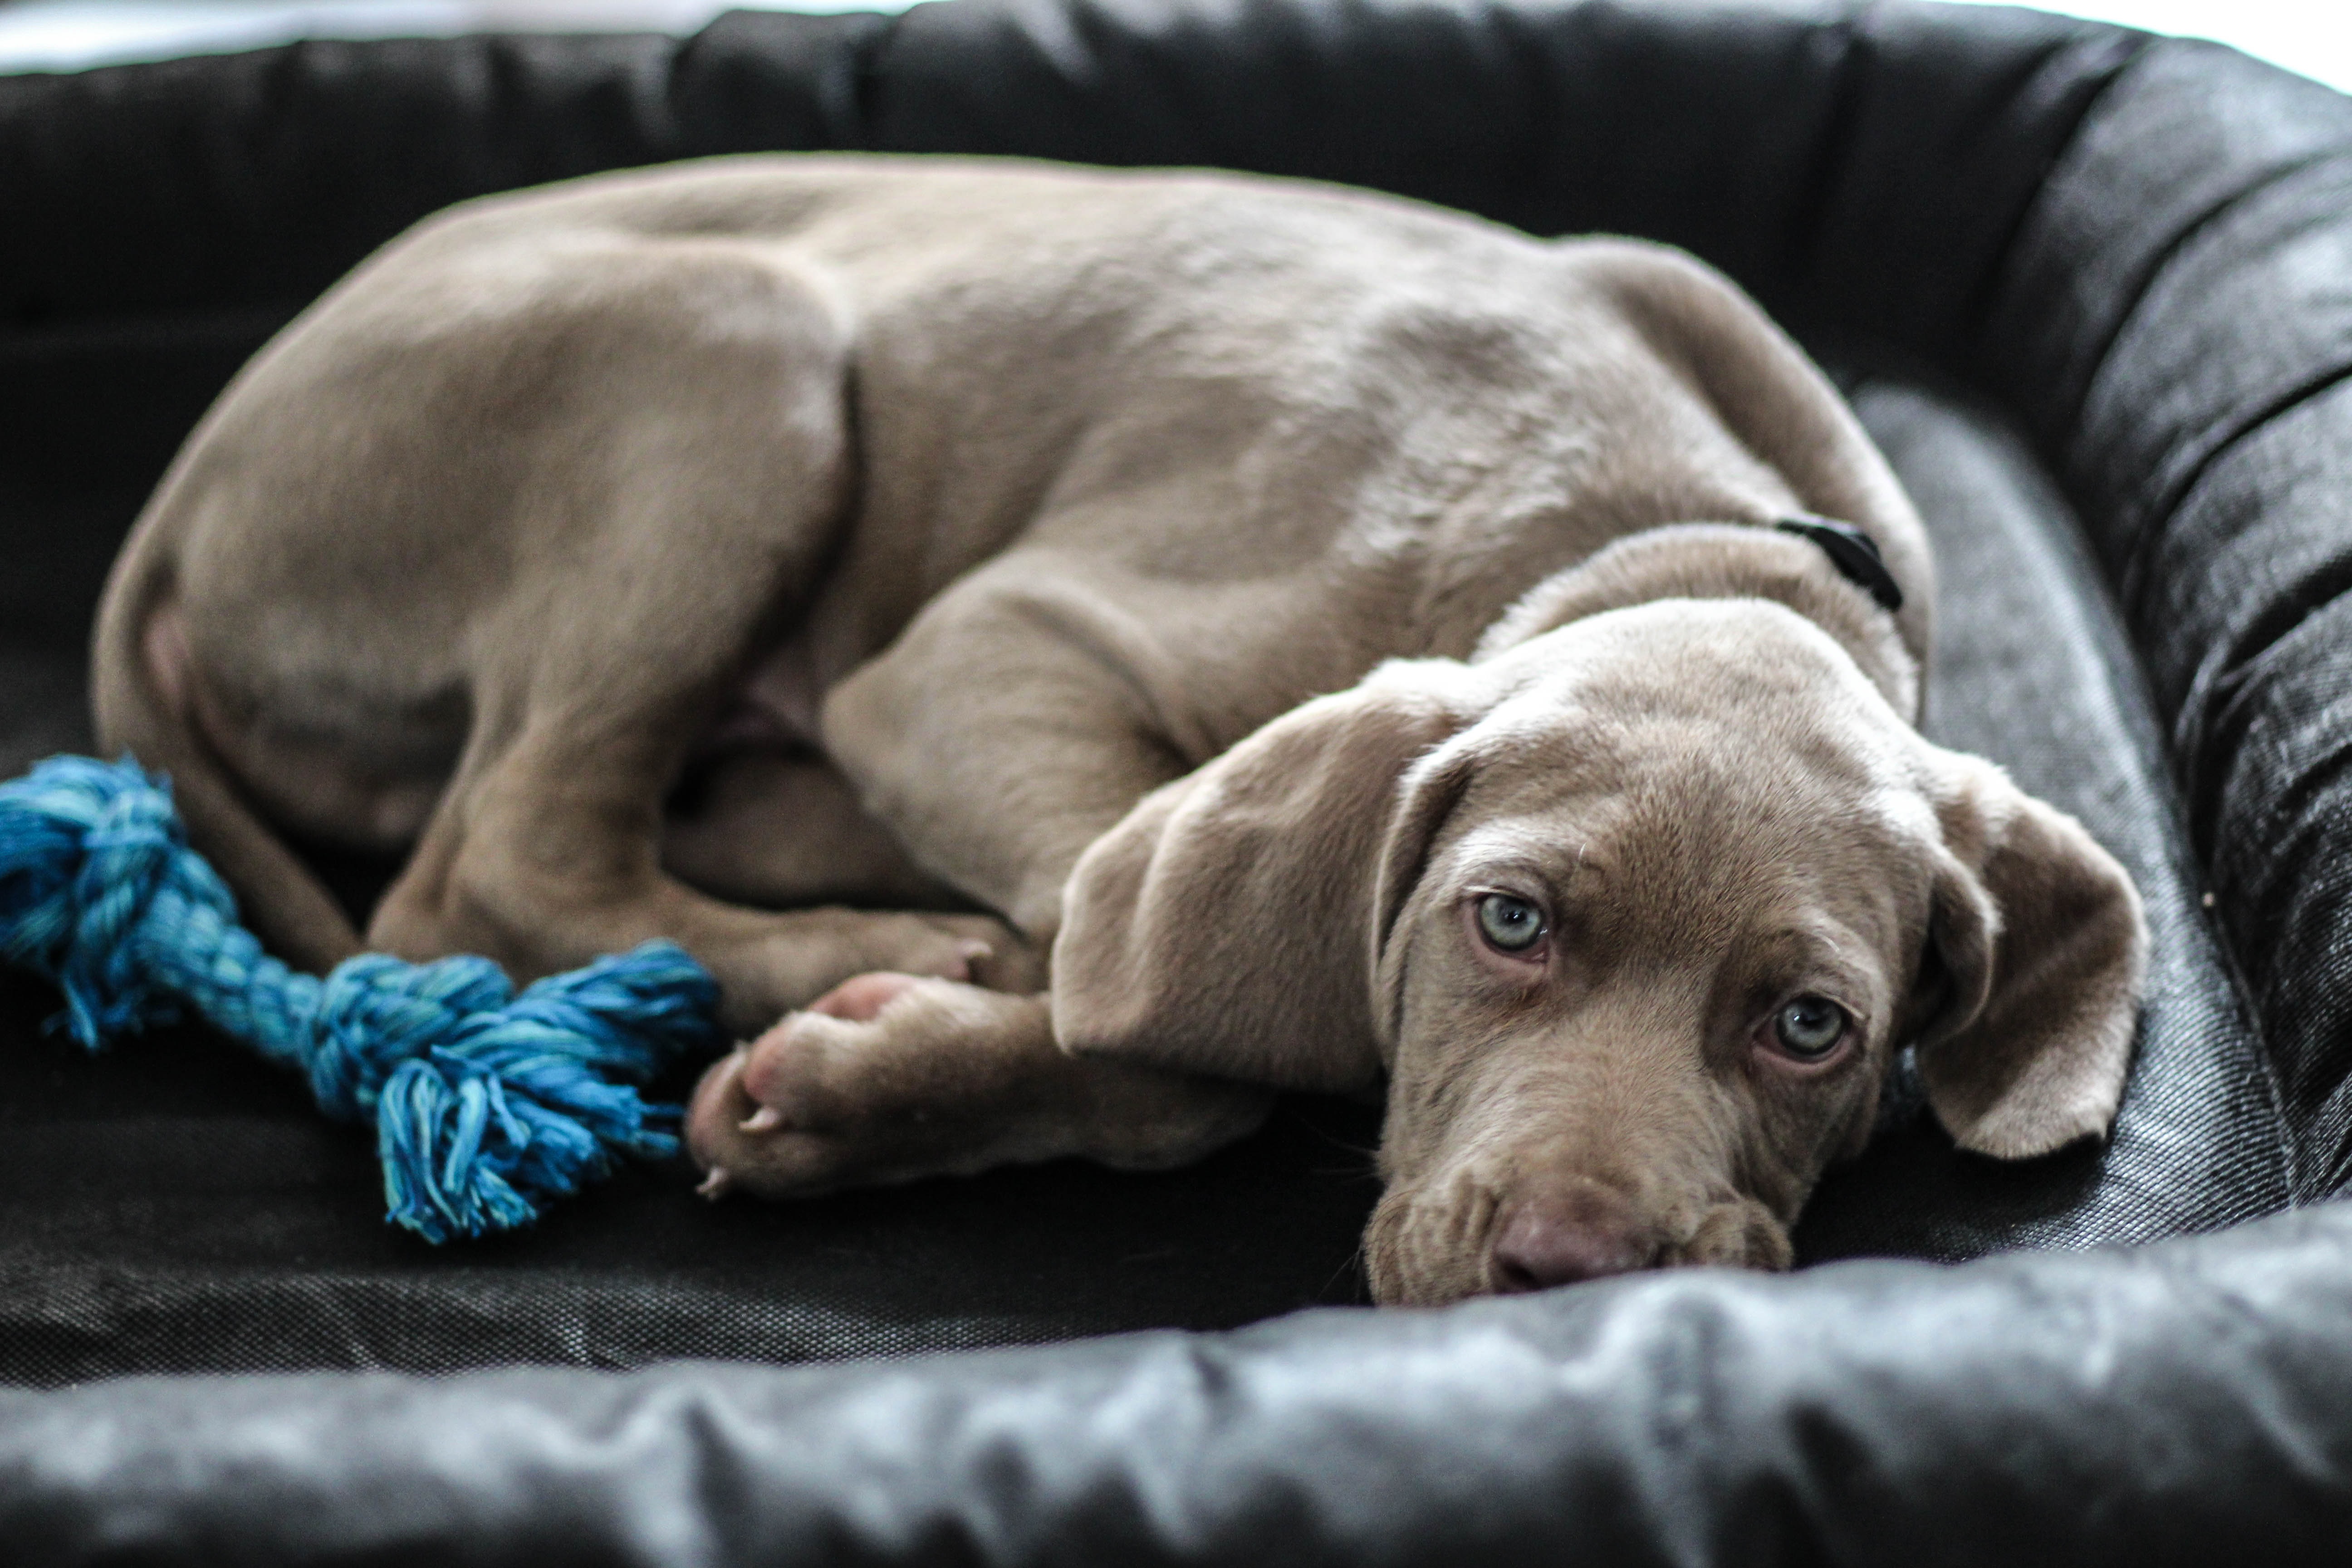
puppy, dog, animal, pet, fur, mammal, weimaraner, hunting dog, vertebrate, dog breed, young dog, lazing around, dog like mammal